Princess Tsuguko of Takamado

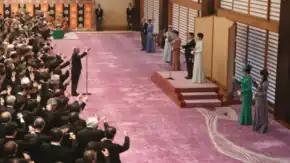
Members of the Imperial Family during the enthronement ceremonies of Emperor Naruhito. Tsuguko, in purple, is to Empress Masako's left; December 2019.

The Princess and her mother attended a dinner concert at the Embassy of Hungary in Shibuya, Tokyo, on the occasion of the anniversary of diplomatic relations between the two countries, on 7 June 2022. On 2 July 2022, Princess Tsuguko attended the U.S. Independence Day ceremony at the Tokyo American Club, in Tokyo. The Princess listened to the speech of the American ambassador and attended the reception that followed. Princess Tsuguko, as Honorary President, attended the "2022 Inter-High School Archery Competition" in Marugame, Kagawa Prefecture, on 10 August 2022. She presented the prizes to the winners and spoke to them, congratulating them. On 21 September 2022, Princess Tsuguko attended the "Peace Symposium Tokyo 2022" in Tokyo and gave a speech to those in attendance. Later that same day, she attended a reception with Rahm Emanuel, United States ambassador to Japan, at his residence in Tokyo.